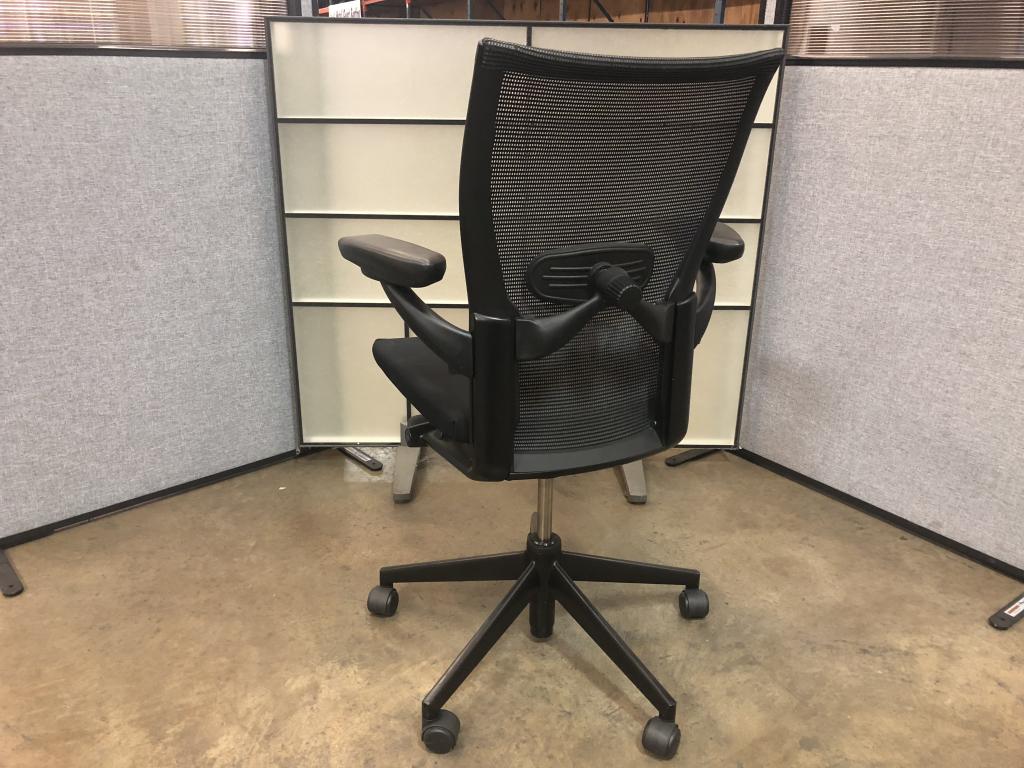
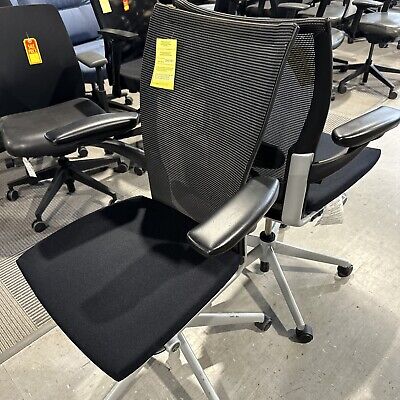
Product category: items_chair
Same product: yes